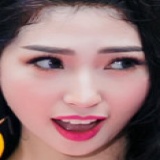
ca sĩ Khổng Tú Quỳnh